Leyenda de Plata (2002)

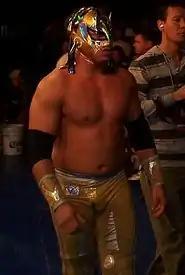
Volador Jr., tournament participant

The "Leyenda de Plata" (2002) was professional wrestling tournament produced by the Mexican wrestling promotion Consejo Mundial de Lucha Libre (CMLLl; Spanish "World Wrestling Council") that ran from July 26, 2002, over the course of three of CMLL's Friday night shows in Arena México with the finals on August 9, 2002. The annual "Leyenda de Plata" tournament is held in honor of lucha libre legend El Santo and is one of CMLL's most important annual tournaments.